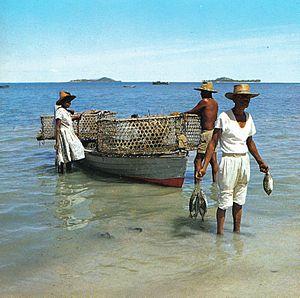
La cuisine des Seychelles est une cuisine créole qui a pour base le poisson et le riz. S'y ajoutent les produits de la mer, ainsi que les fruits exotiques, les légumes et les tubercules. Les mets qu'ils permettent d'élaborer sont tous relevés d’herbes aromatiques et d’épices. Aussi métissée que sa population, la cuisine des Seychelles a de plus subi plusieurs influences, ce qui lui permet de combiner et mélanger les apports français, chinois, indien et africain.
L'économie des Seychelles repose principalement sur le tourisme et la pêche et, en complément, sur des petites unités industrielles : la transformation de noix de coco, de cordes en fibre de coco, l'exploitation de la vanille, la construction de bateaux, l'impression, la fabrication de meubles et de boissons. Les autres produits agricoles sont la cannelle, les patates douces, le manioc, les bananes, la volaille et le thon.